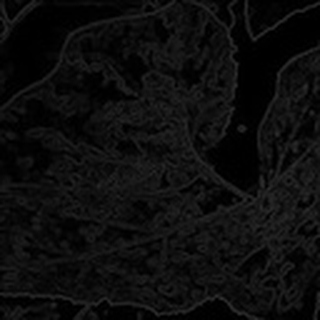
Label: cotton_powdery_mildew